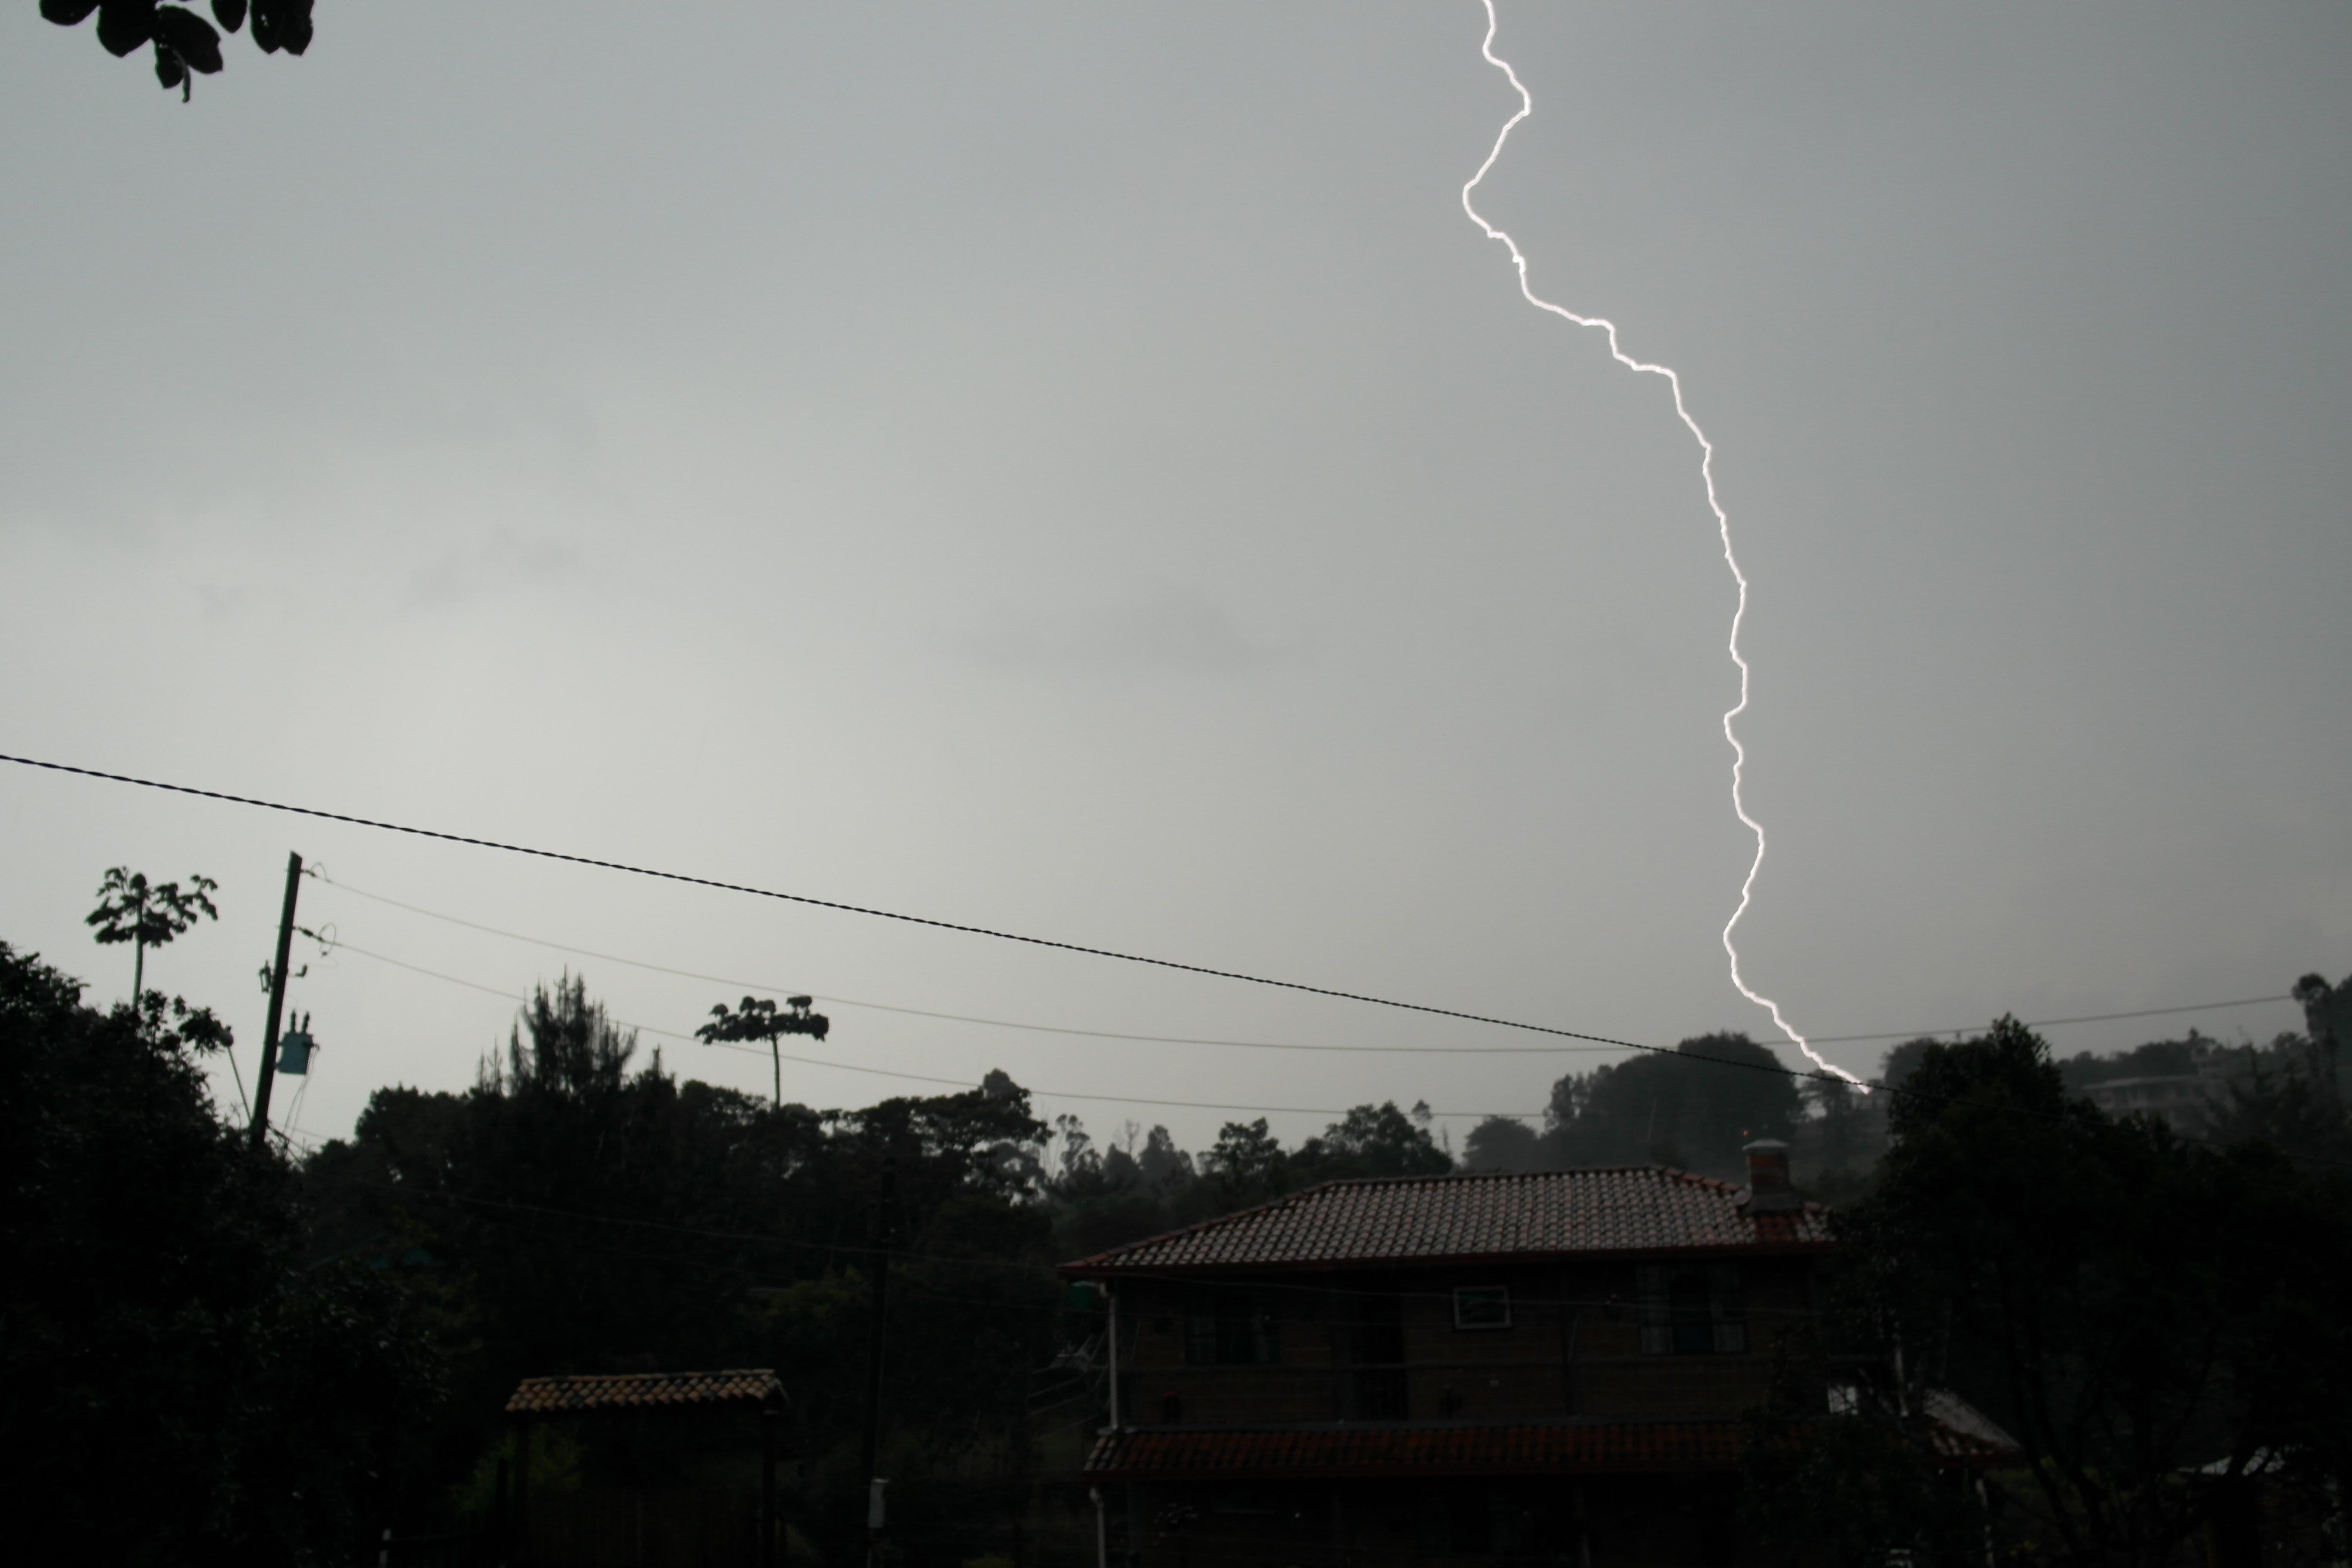
storm, lightning, power, nature, powerful, sky, cloud, thunder, atmosphere, thunderstorm, tree, electricity, line, meteorological phenomenon, cumulus, electrical supply